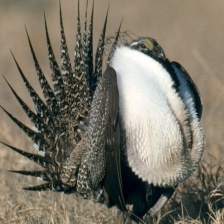
Species: GREATOR SAGE GROUSE
Scientific name: CENTROCERCUS UROPHASIANUS
ImageNet parent category: black_grouse